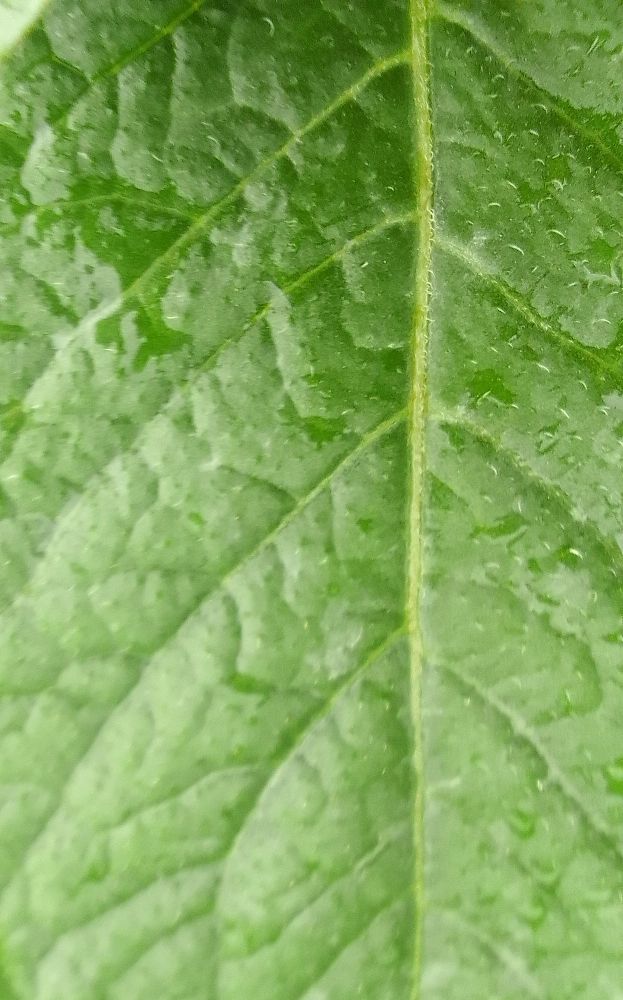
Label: Healthy